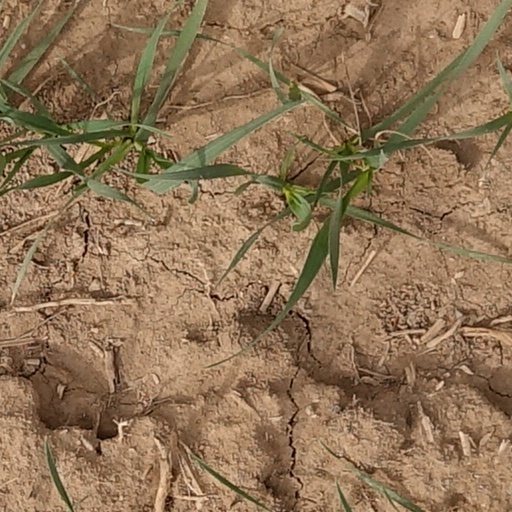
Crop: wheat